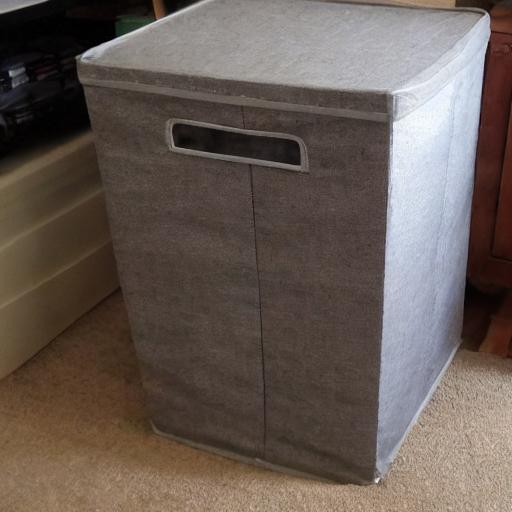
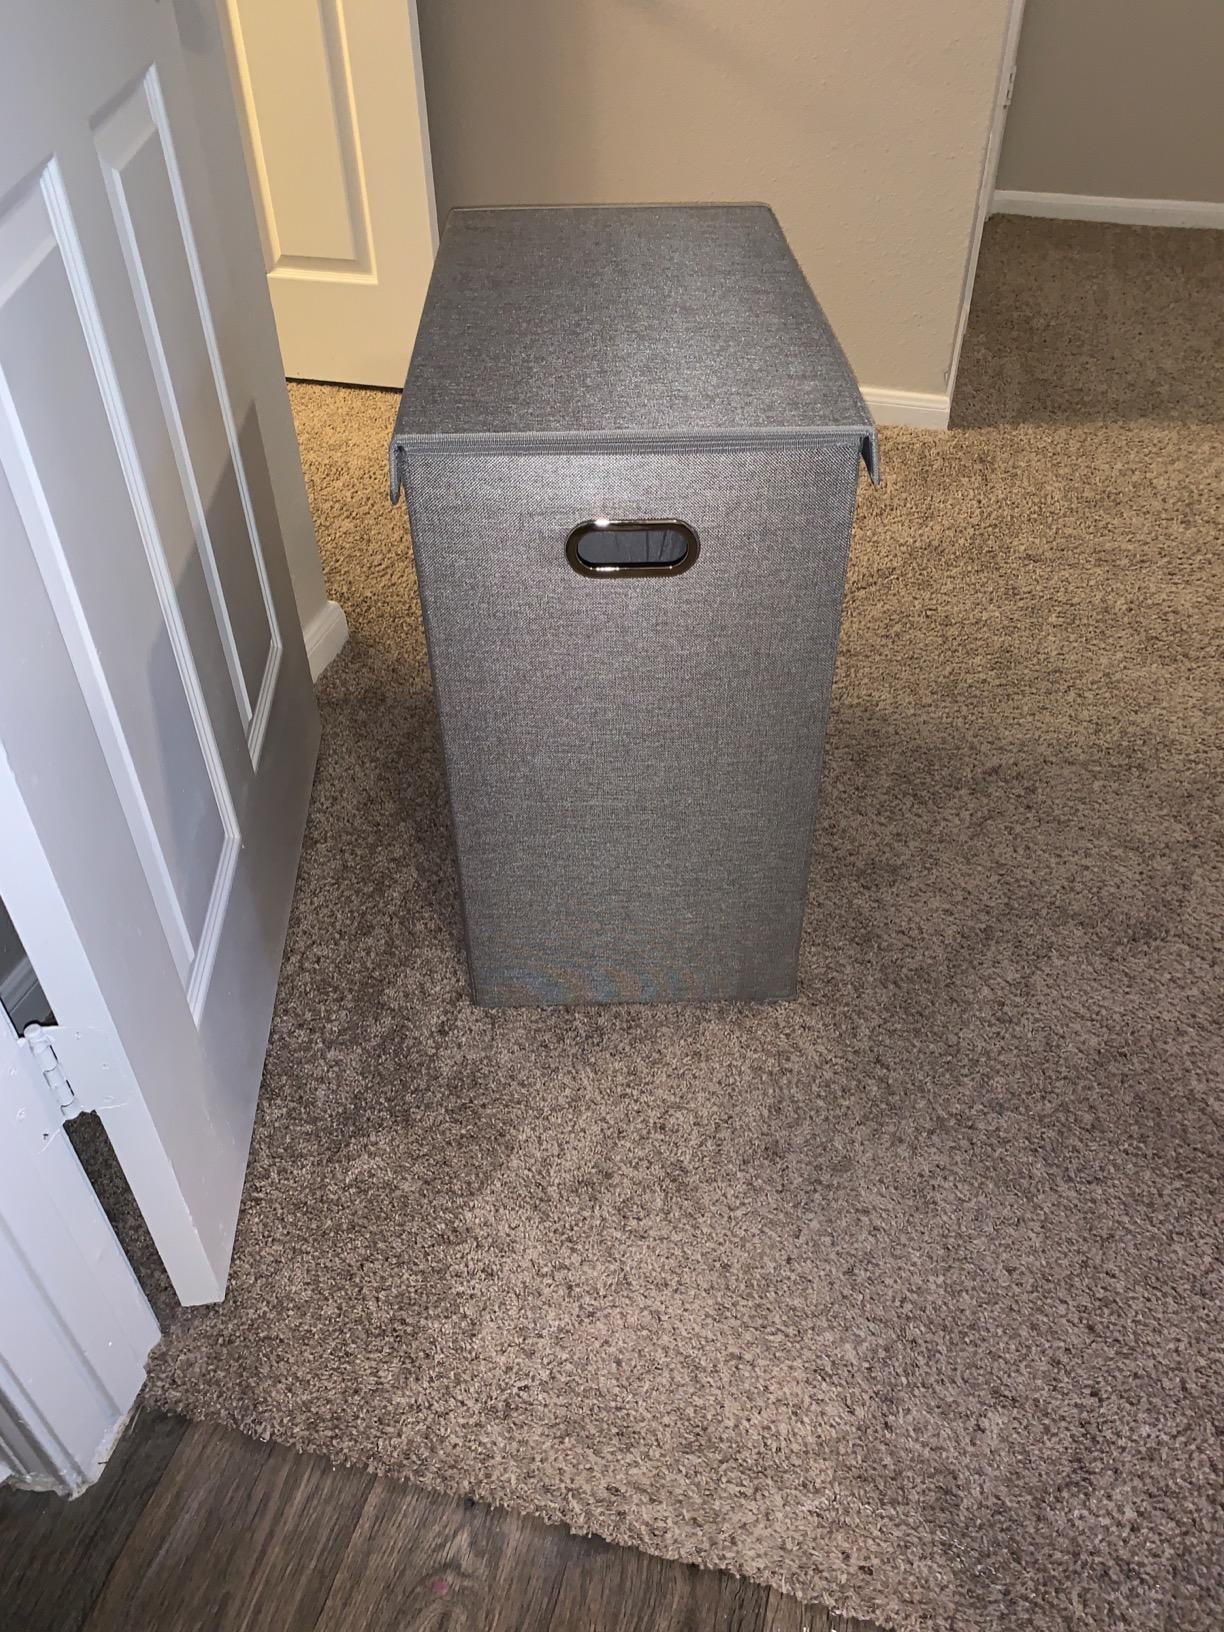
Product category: items_hamper
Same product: no